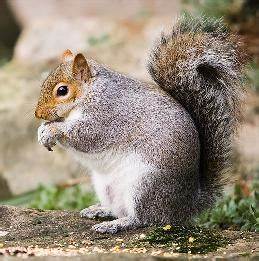
Label: scoiattolo